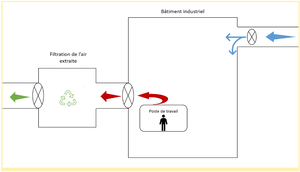
Schéma simpliste d'une ventilation industrielle générale
La ventilation industrielle désigne les techniques et procédés industriels permettant de renouveler l’air au sein d’une usine : on évacue l’air intérieur pollué et on injecte de l’air “pur” extérieur. L'un des objectifs est le traitement et le conditionnement de l'air pour la santé et la sécurité des travailleurs en usine. Le principe de fonctionnement reste identique, mais les systèmes sont adaptés aux besoins de chaque bâtiment.